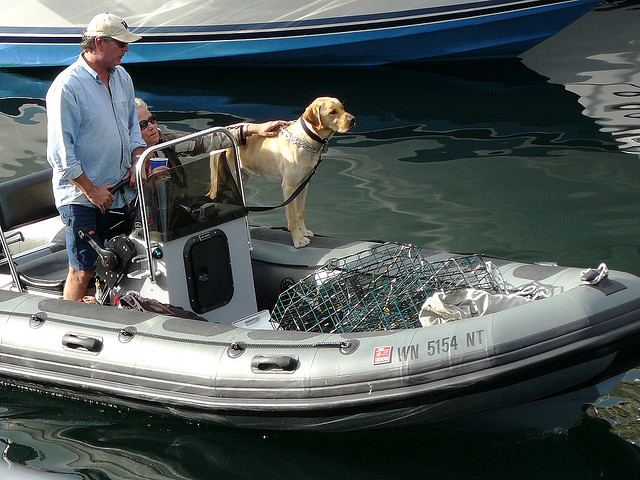
Two people and a dog in a boat floating on the water.

A man driving a boat with a dog sitting on front of it.

A boat with a dog sitting on it and two people riding in it.

People are on a small boat with a dog.

Labrador and two men in motor boat in dock